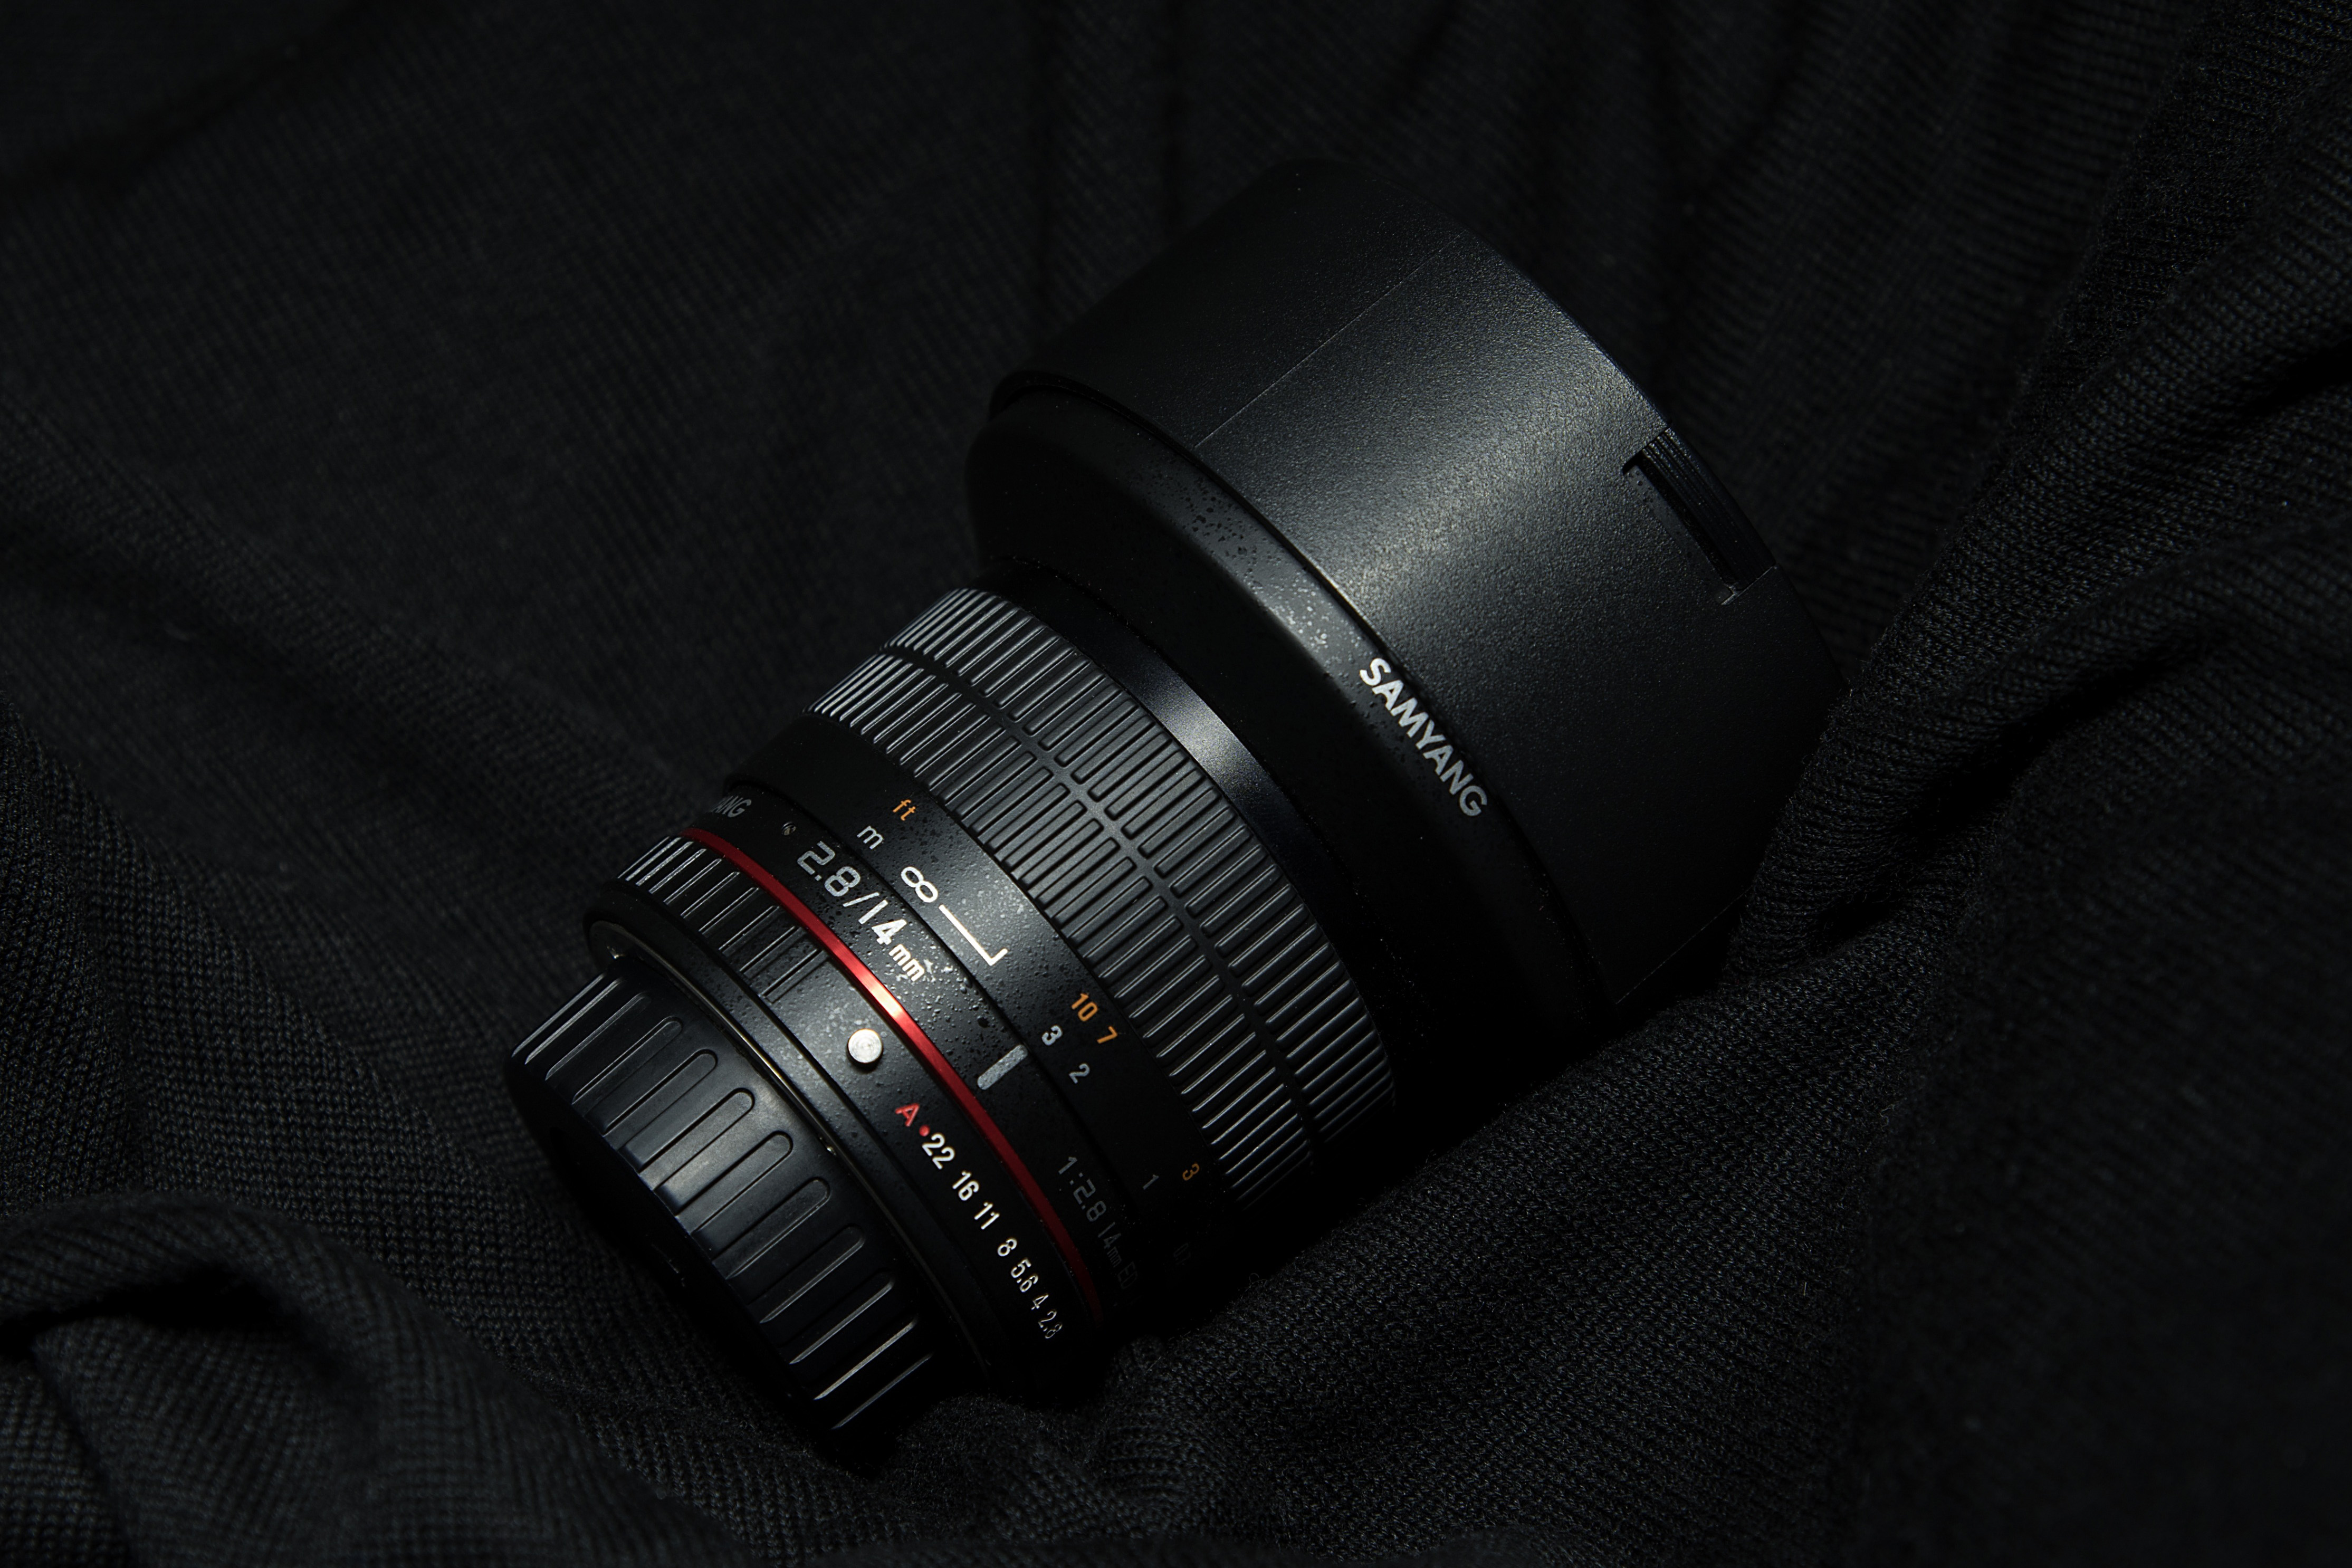
lens, camera accessory, cameras optics, camera lens, photography, teleconverter, macro photography, camera, stock photography, mirrorless interchangeable lens camera, single lens reflex camera, still life photography, lens hood